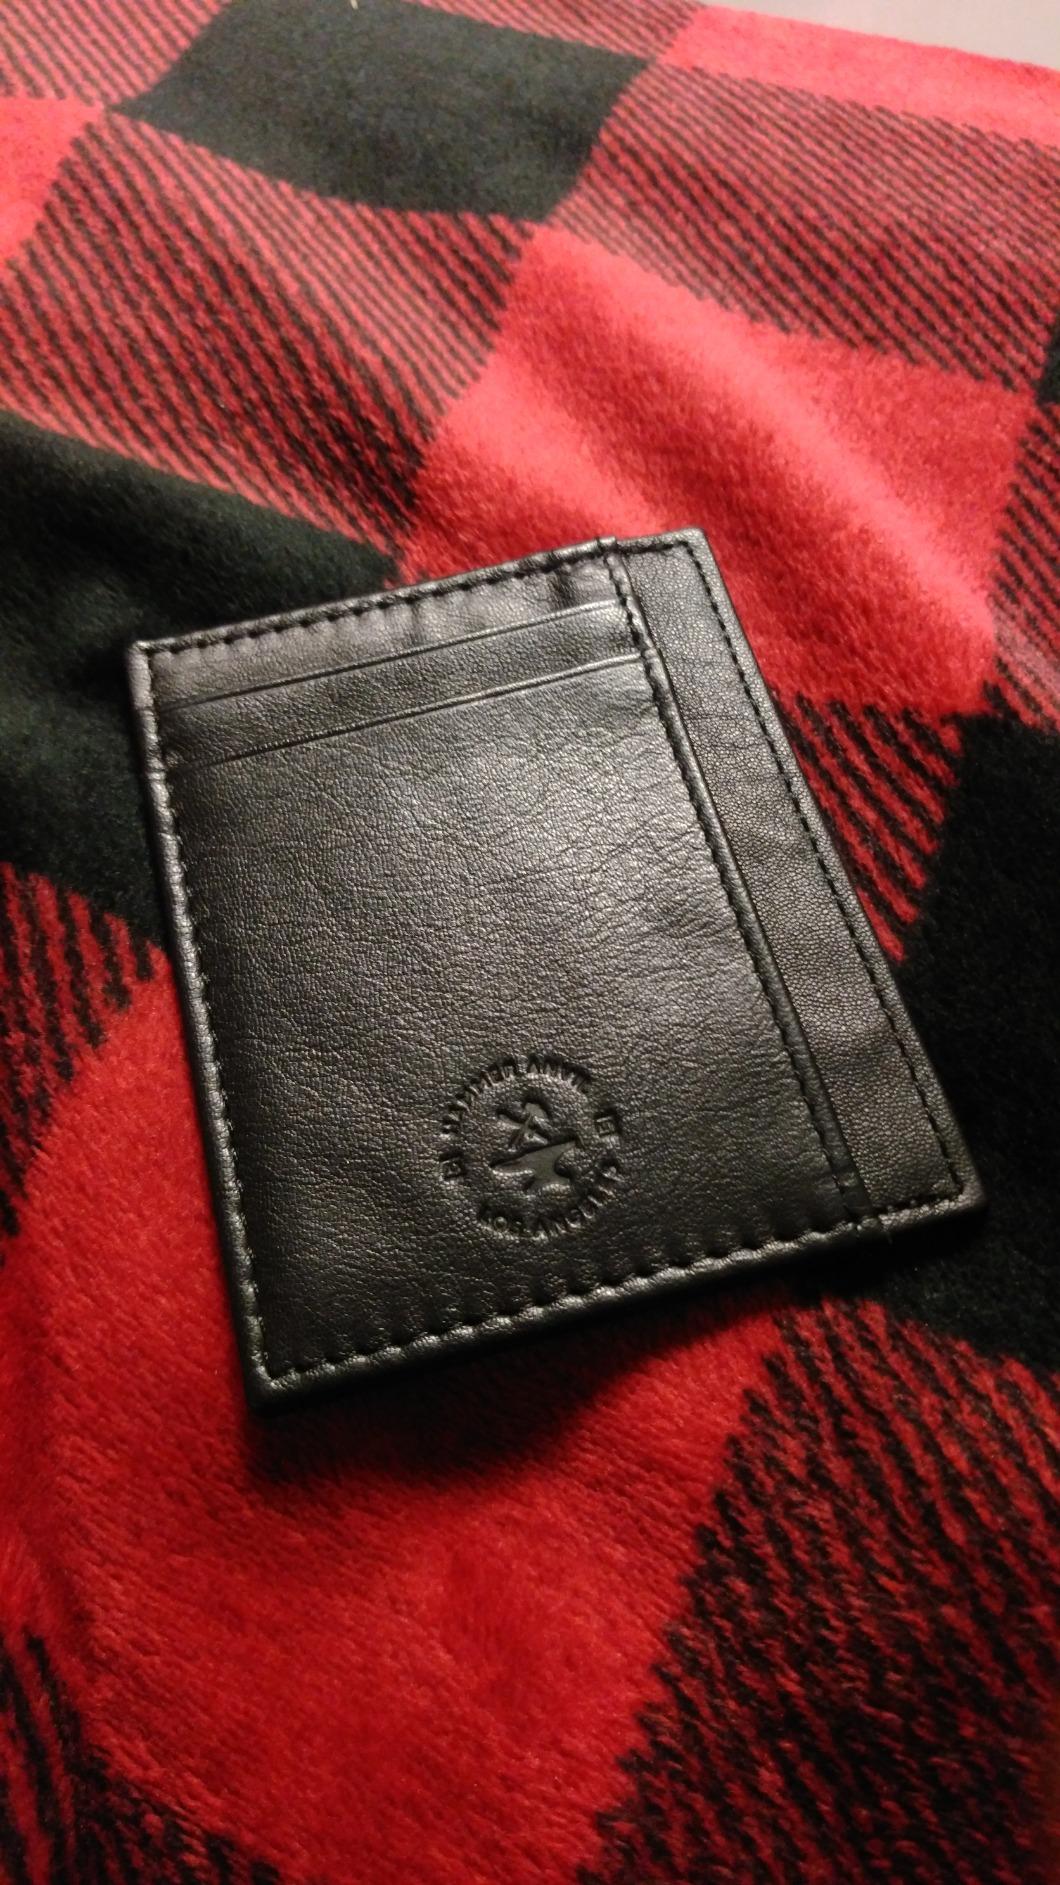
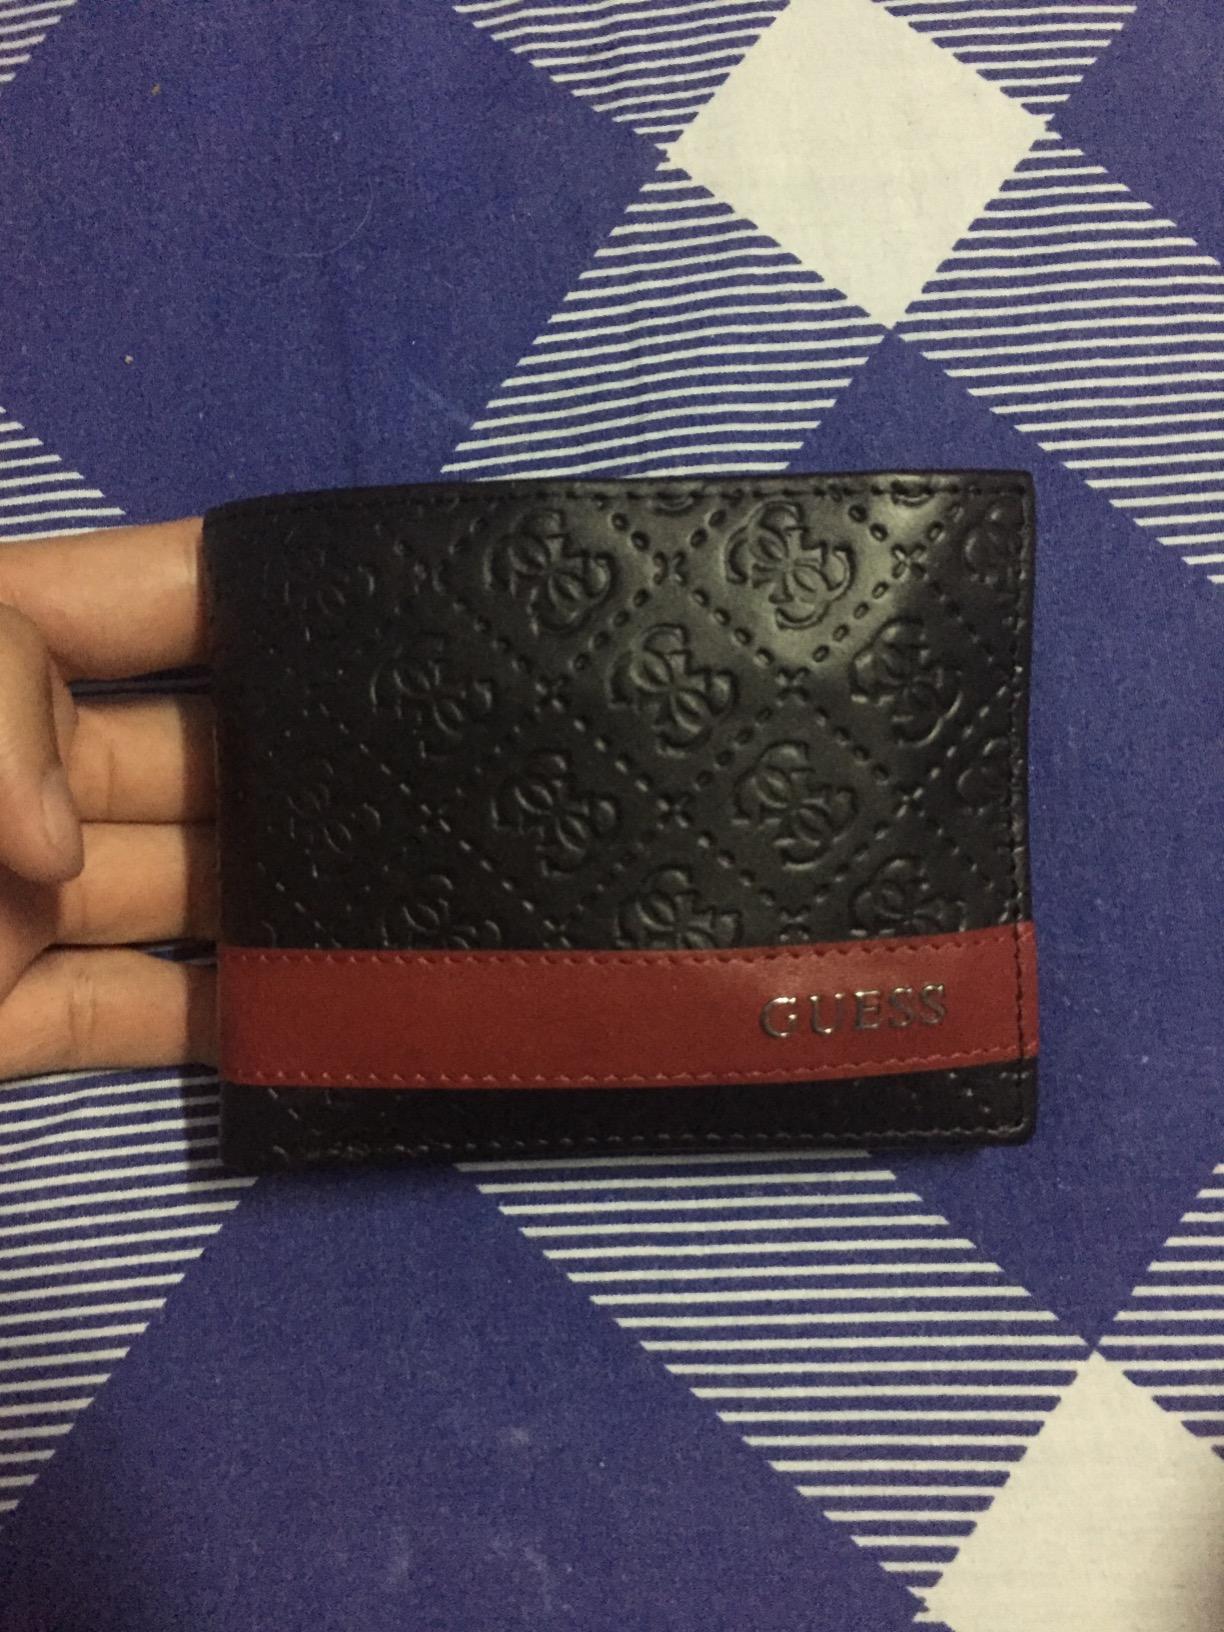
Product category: accessories_wallet
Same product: no